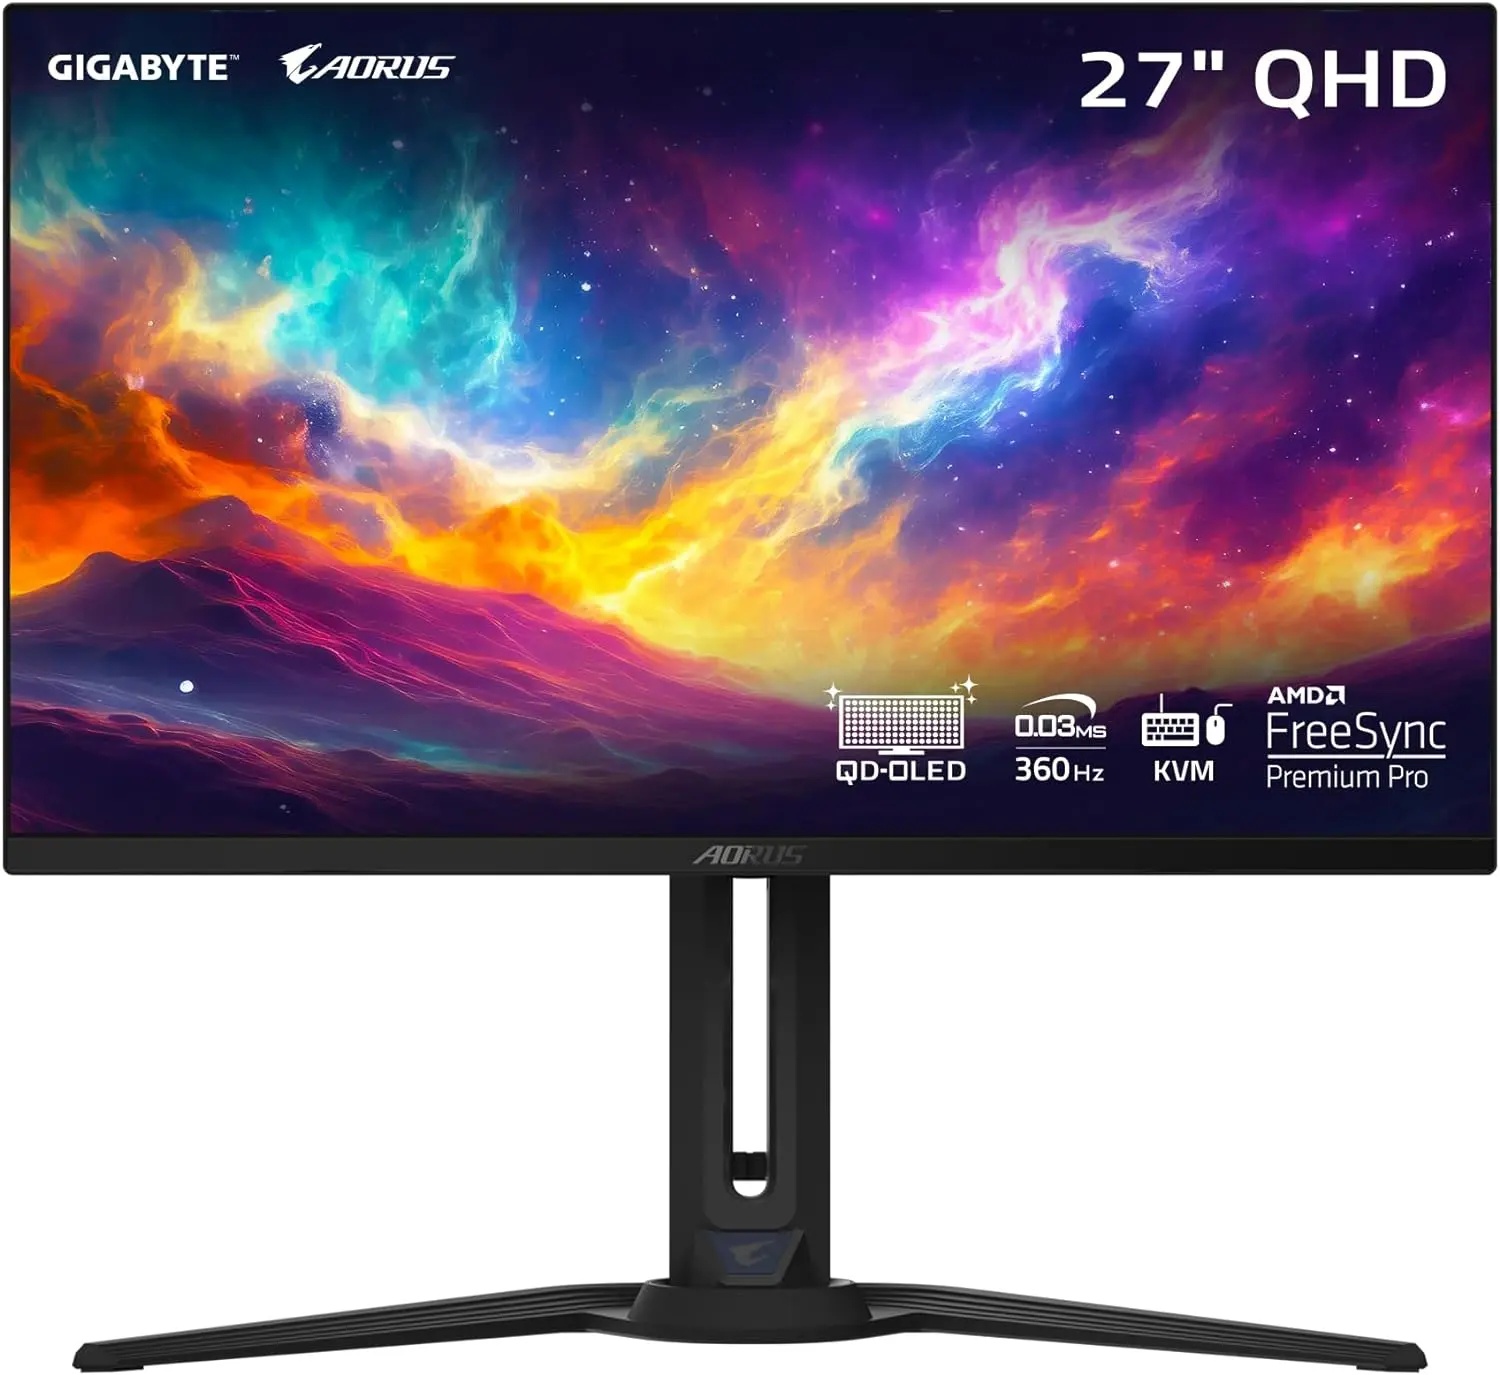
GIGABYTE AORUS FO27Q3 27" 360Hz 1440p QHD HDR Ready OLED Panel Gaming Monitor with Dual Speakers - Black
Winners Never Settle Featuring a 27-inch 1440p QD-OLED panel with a remarkable 360Hz refresh rate and 0.03 ms gray-to-gray (GTG) response time, the FO27Q3 stands as one of the fastest and most responsive OLED gaming monitors available. Boasting exclusive Tactical Features and AI-based OLED Care, it's designed for those who demand the best and refuse to settle. Pixel Perfect AORUS FO27Q3 features a stunning 27-inch QD-OLED display, delivering uncompromising 2K picture quality and unmatched gaming performance down to every pixel. QD-OLED Experience the pinnacle of display technology: QD-OLED powered by Samsung. Witness colors explode with unparalleled vibrancy, illuminating every nuance, while contrasts reach the edge of infinity, revealing hidden possibilities. Contrast Ratio Offer excellent contrast, with deeper blacks and richer details compared to most other display technologies. Color Witness a wider color gamut that brings game worlds to life with vibrant, lifelike visuals. Viewing Angle Enjoy consistent image quality no matter where you sit True Black Ensure a more realistic and captivating gaming experience Built for Next-gen Dominance Conquer stunning native 2K/360Hz visuals on the latest consoles with AORUS FO27Q3's HDMI 2.1 support. Let's Get Tactical AORUS gaming monitors elevate your gameplay with a suite of built-in, tactical assistance features designed to give you the edge in precision and control. Tactical Switch Our dedicated physical button enables seamless bindings to options such as Resolution Switch, facilitating quick swaps to the preferred 24-inch resolution for specific gaming needs. Inspired by You Glide through your gaming experience with intuitive controls and powerful software. AORUS FO27Q3 prioritizes user-friendliness, letting you focus on what matters most - winning. 3 YEAR WARRANTY With the AI-based GIGABYTE OLED Care protection along with the top-tier QD-OLED panel implemented in the monitors, GIGABYTE provides a premium 3-year warranty including coverage for panel burn-in for users to be completely worry-free. Model AORUS FO27Q3 Color Black Screen Size (diagonal) 27" Resolution 2560 x 1440 (QHD) Response Time 0.03ms GTG Refresh Rate 360Hz Display Surface Anti-Reflection Backlight OLED Brightness 250 cd/m2 (Typ, SDR APL 100%) 1000 nits (Typ, HDR APL 3%) Contrast Ratio 1.5M:1 Display Colors 10bit (1.07B) Viewing Angle 178°/178° (vertical/horizontal) HDR VESA DisplayHDR True Black 400 Speaker 5W x 2 Angles Tilt (-5°~+20° ) Swivel (±20°) Pivot (-0°~+90°) Height Adjustment (130 mm) Unique Features Tactical Switch OSD Sidekick * Black Equalizer 2.0 Dashboard Crosshair Timer Counter Night Vision Eagle Eye PiP/PbP Auto-Update KVM 6 axis Color Control Apply Picture Mode HDMI-CEC RGB Fusion 2.0 Connectivity 2 x HDMI 2.1 1 x Displayport 1.4 1 x USB Type-C (Alternate Mode; Upstream port; Power Delivery up to 18W) 2 x USB 3.2 Downstream ports 1 x USB 3.2 Upstream port 1 x Earphone Jack 1 x Microphone Jack Power Type: Power Adapter Consumption: 53W Power Saving Mode: <0.5W Power Off Mode: <0.3W Voltage: AC 100-240V ~ 50/60Hz Dimensions with Stand (WxHxD) 610.3 x 532.5 x 158.6 mm Weight 7.2 kg Warranty 3 Year of Brand Warranty Package Contents Monitor Power cable HDMI cable DP cable USB cable QSG Warranty card Color calibration test report
Category: Electronics > Video > Computer Monitors